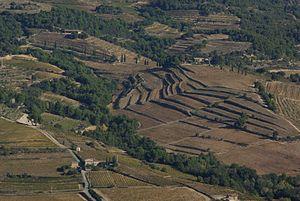
Vignoble en terrasses sur le terroir de Beaumes-de-Venise
Les Dentelles de Montmirail, situées dans le département français de Vaucluse, sont une chaîne de montagne qui marque la limite occidentale des monts de Vaucluse. Elles sont situées au nord de Carpentras, au sud de Vaison-la-Romaine et à l'ouest du mont Ventoux. Leur point culminant est la crête de Saint-Amand à 722 mètres d'altitude.